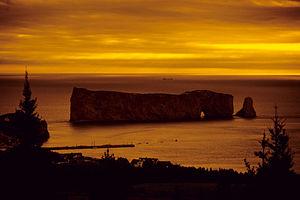
Le Rocher Percé un site privilégé qui vous promet de merveilleux souvenirs. 15 Août 1975 Percé,Gaspésie.P.Q.
Blanche de Beaumont est le personnage principal d'une légende québécoise, ayant lieu près du rocher Percé dans le golfe du Saint-Laurent au Québec.
Arcane 17 est un texte poétique d'André Breton écrit du 20 août au 20 octobre 1944 pendant un voyage en Gaspésie au Québec, sur la côte est du Canada, avec Elisa Claro, rencontrée en décembre 1943 à New York.
La géographie du Québec est l'ensemble des réalités physiques et humaines qui composent le Québec. Situé à l'est du continent nord-américain, le Québec a une superficie de 1 667 441 km². Le Québec fait trois fois la taille de la France métropolitaine et cinq fois celle du Japon.